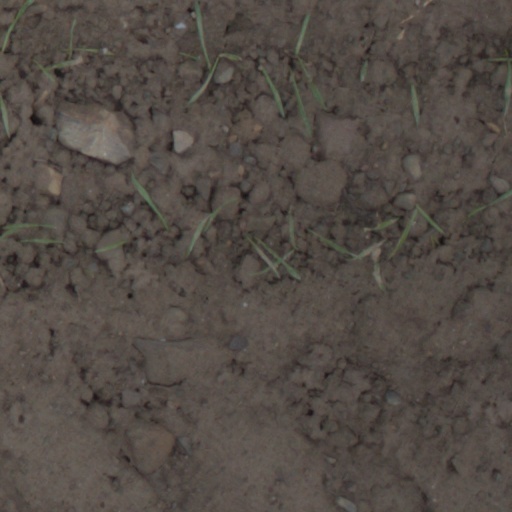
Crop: wheat